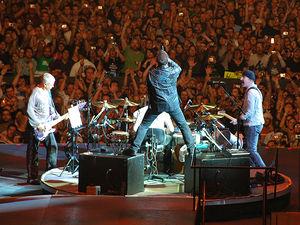
Le U2 360° Tour est une tournée du groupe irlandais U2, débutée le 30 juin 2009 à Barcelone et d'une durée totale de plus de deux ans. Conçue pour promouvoir l'album No Line on the Horizon, certains titres de cet album disparaissent au fil des représentations. La tournée est programmée en Europe, en Amérique du Nord et en Océanie.